Double Arrow Lodge

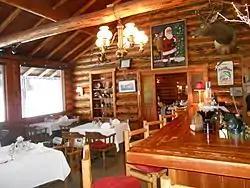
Bar in 2015

The Double Arrow Lodge (NRHP designation) aka Double Arrow Ranch and Double Arrow Resort, is located about a mile south from the community of Seeley Lake, Montana and likewise from Seeley Lake itself. The rustic-style lodge building was built during 1929–1930.